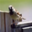
Label: bird